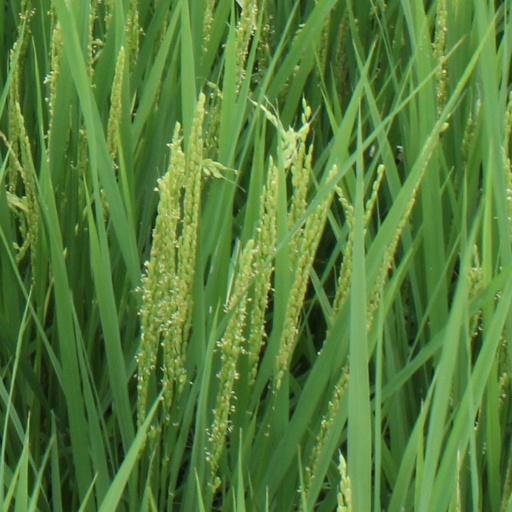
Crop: rice